San Jose Bike Party

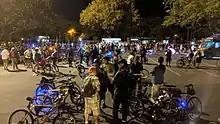
San Jose Bike Party at regroup point on July 19, 2019

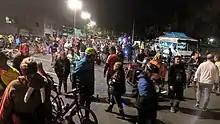
San Jose Bike Party at regroup point on October 18, 2019

Two regroup points along the route allow everyone to catch up. They serve as rest and party stops. The overall pace is slow enough that some families bring their kids. The regroup points often have food trucks and DJ'ed music.